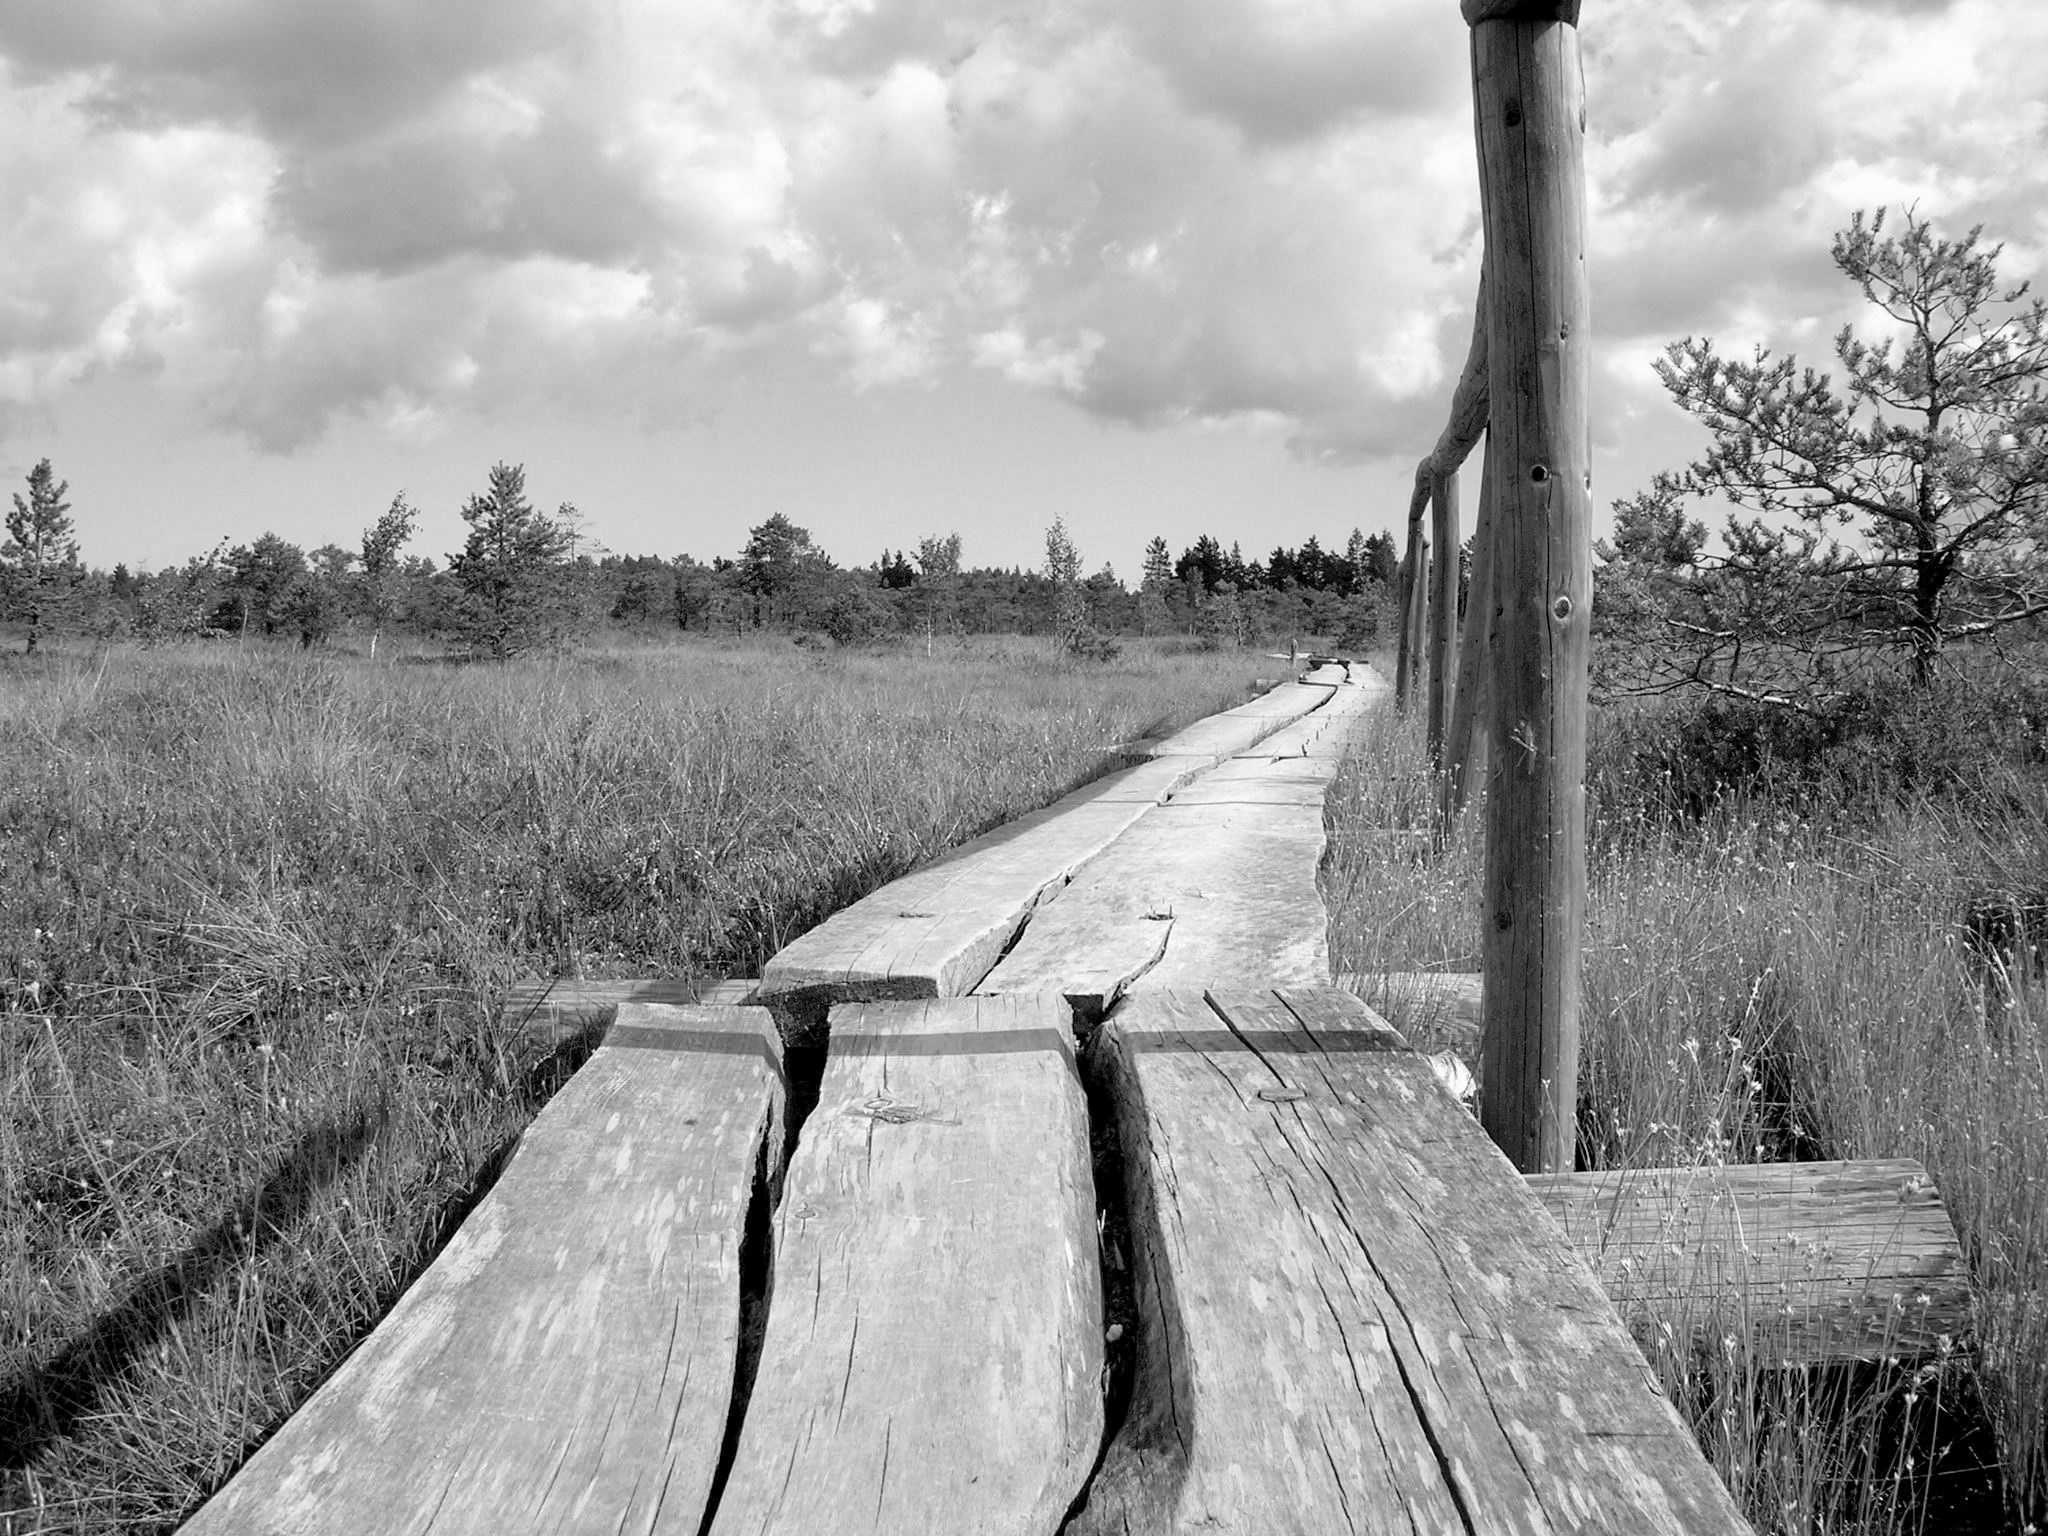
tree, black and white, track, road, bridge, mystical, transport, monochrome, infrastructure, rural area, latvia, karg, monochrome photography, genocide, in the bog